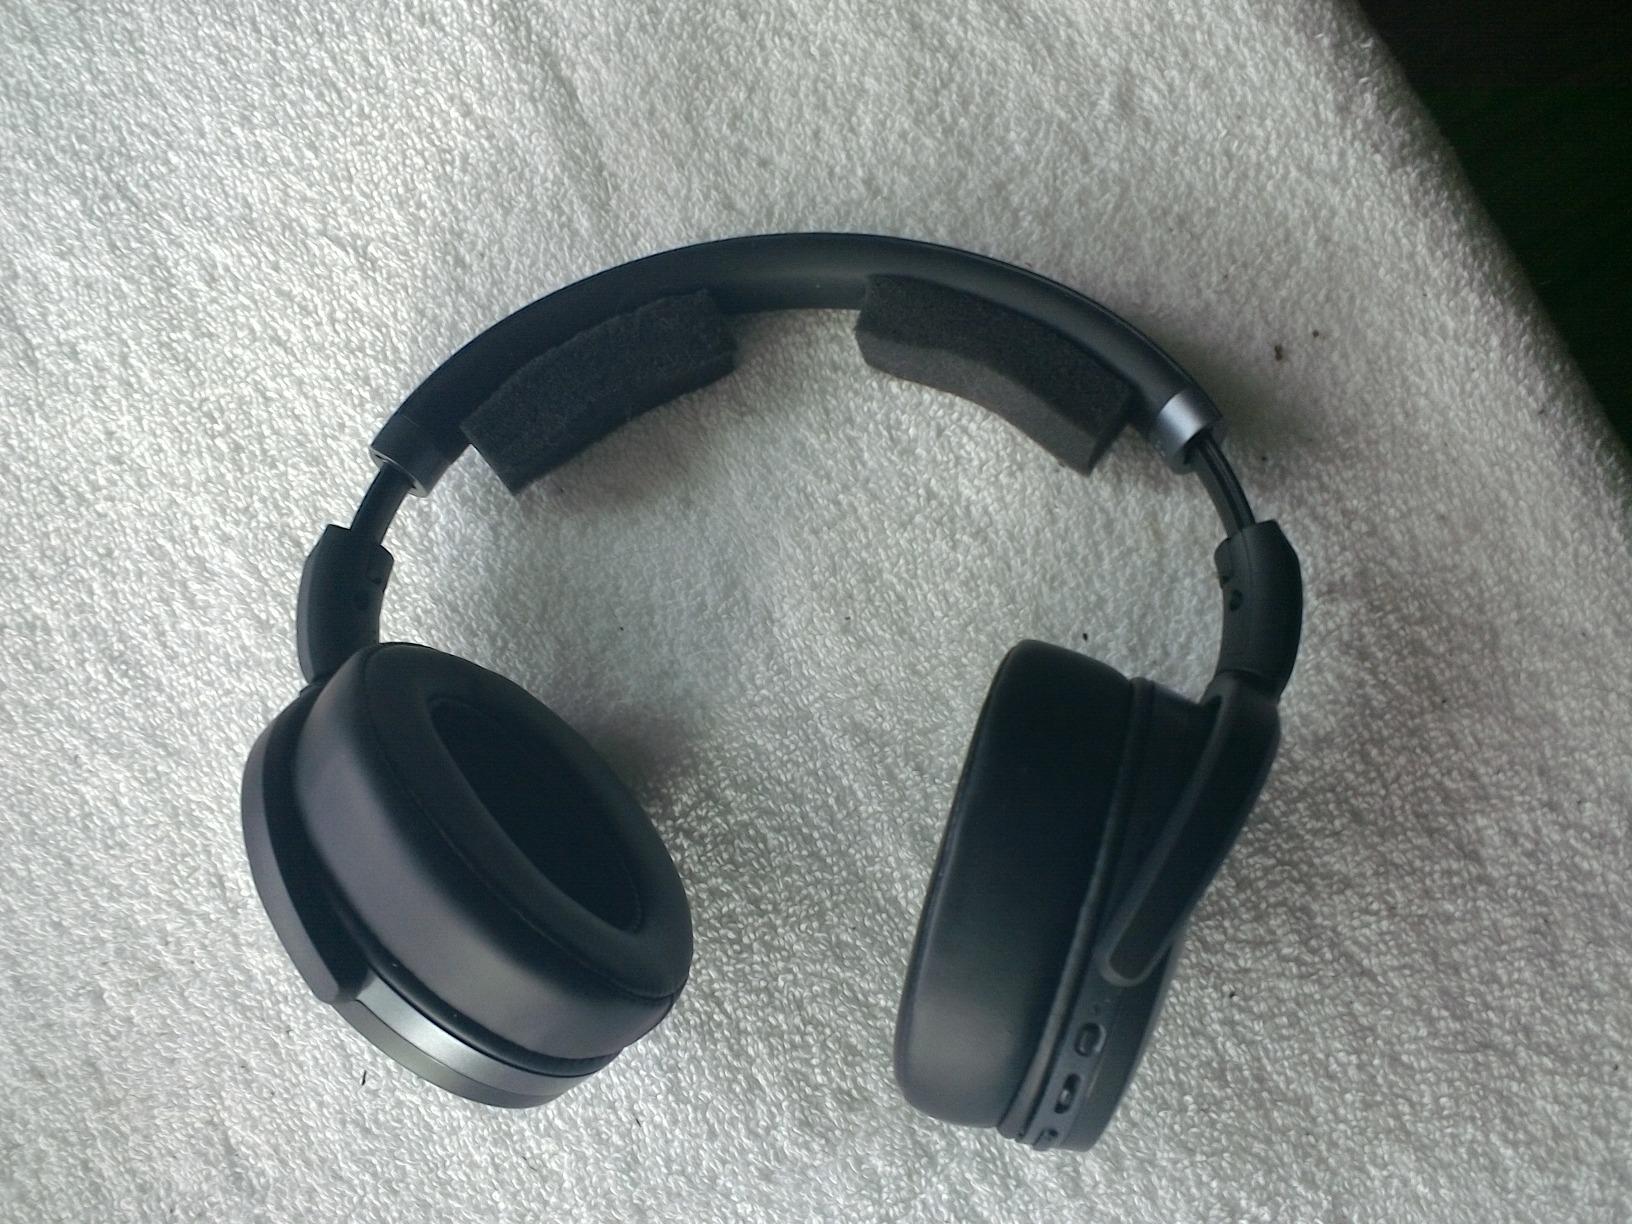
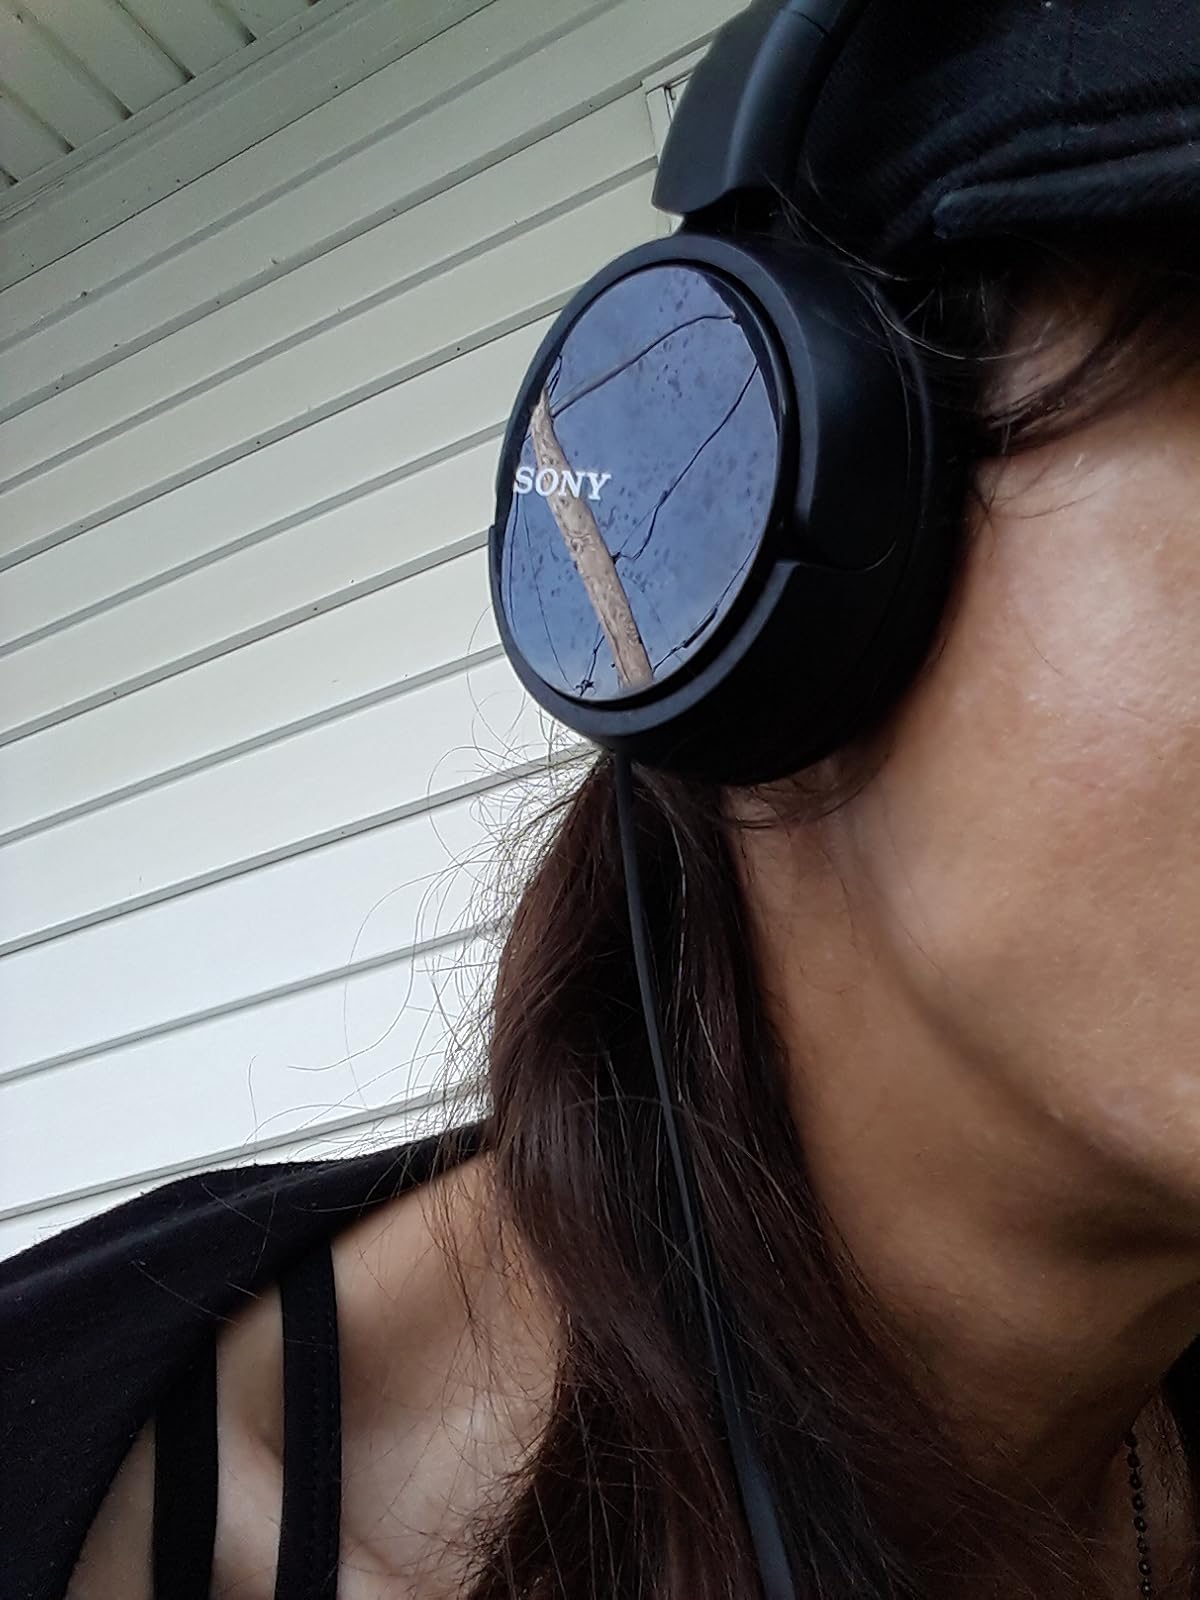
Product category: headphones
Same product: no